Spector (band)

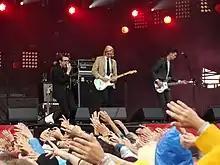

Spector are a British indie rock band from London, composed of Frederick Macpherson (vocalist previously of Les Incompétents and Ox.Eagle.Lion.Man), Jed Cullen (guitar), Nicolas Py (drums) and Danny Blandy (keyboard, formerly drums). They've released five albums and one compilation. The band's debut album "Enjoy It While It Lasts" reached number 12 in the UK Albums Chart and went to number one on the Official Record Store Chart on the week of its release.